Cayo Largo del Sur

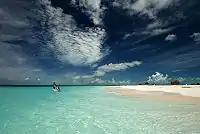
A beach on Cayo Largo

Cayo Largo is a limestone island, formed over millions of years from the remains of marine organisms, such as the ones that build coral reefs. Living coral reefs form one more attraction for tourists on this island, although coral bleaching has stressed some reef communities in the Caribbean. The northern coast of Cayo Largo consists largely of mangroves and salt pans. While the water south of the island appears clear enough to reveal the underlying ocean floor, the water on the north side of the island is cloudy. This cloudy water indicates that sediment is washing off the land surface and into the water or is being stirred up from the shallow sea floor.